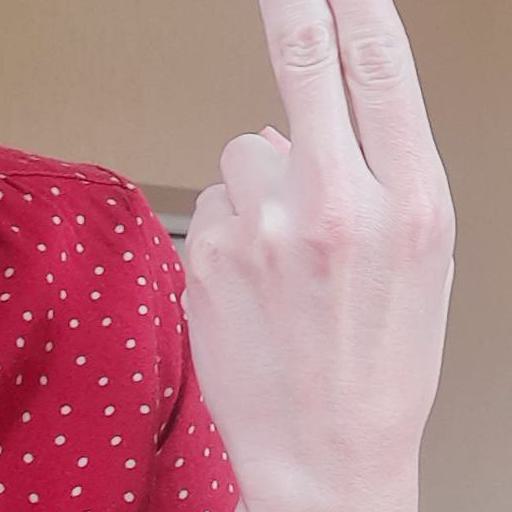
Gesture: two_up_inverted